Menlo, County Galway

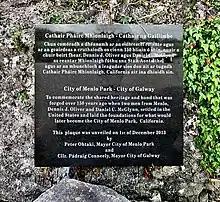
Plaque on Menlo pier noting the connection with Menlo Park, California

Menlo is both a village and townland name and is in the parish of Castlegar, County Galway. Known as "Mionloch" in Irish, and later anglicised as "Menlo", some older maps also spell it as "Menlough". English writer Thomas Campbell Foster spells it "Menlow".